Yang Qian (sport shooter)

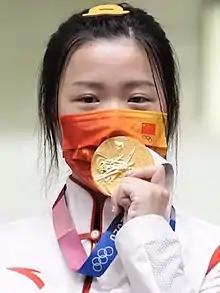
Yang with gold medal at the 2020 Summer Olympics

Yang Qian (杨倩; born 10 July 2000) is a Chinese sport shooter. She represented China at the 2020 Summer Olympics in Tokyo in summer of 2021, where she won two gold medals.